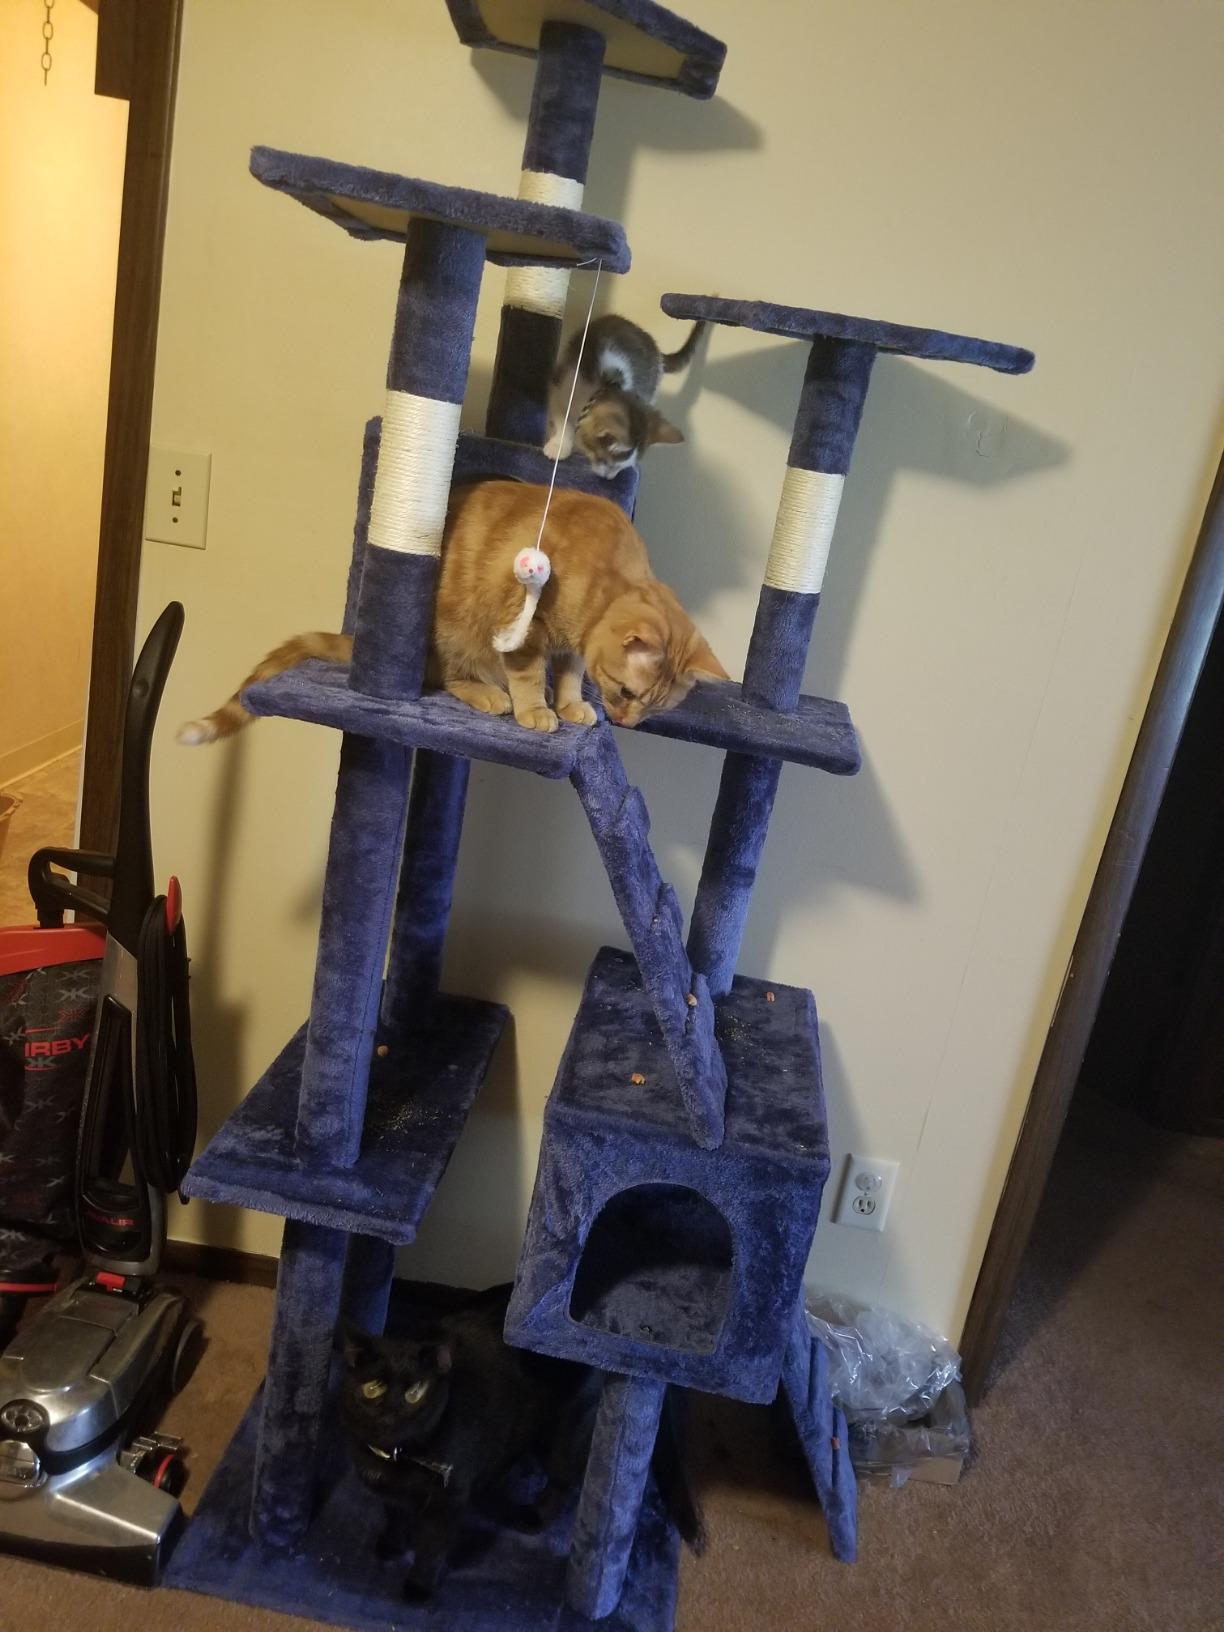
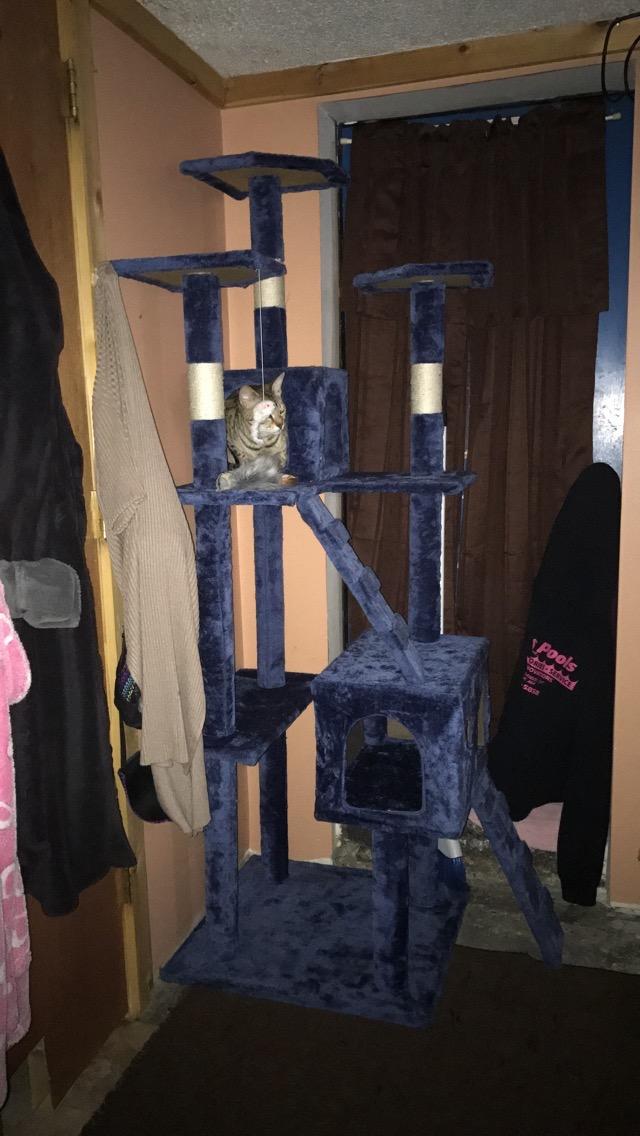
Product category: items_cat tree
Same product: yes